Justice League: War

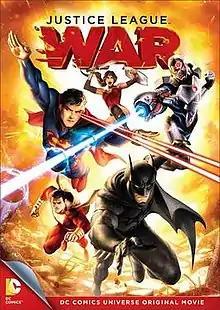
Home video release cover art

Justice League: War is a 2014 American animated superhero film featuring the DC Comics superhero team the Justice League, and an adaptation of the story "Justice League: Origin" by Geoff Johns and Jim Lee, the first story in DC's 2011 DC Universe relaunch. It was directed by Jay Oliva and scripted by Heath Corson. It is the 19th film of the DC Universe Animated Original Movies and the second film in the DC Animated Movie Universe. The film depicts an invasion of Earth by the alien and demon "New God", Darkseid, and the subsequent formation of the titular superhero team to counter it, which includes Superman, Batman, Wonder Woman, Flash, Green Lantern, Cyborg and Shazam.